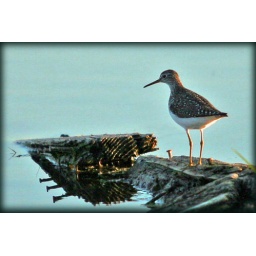
i captured this image at armbruster's pond in waverly, ohio. the bird is standing on an old wooden dock.